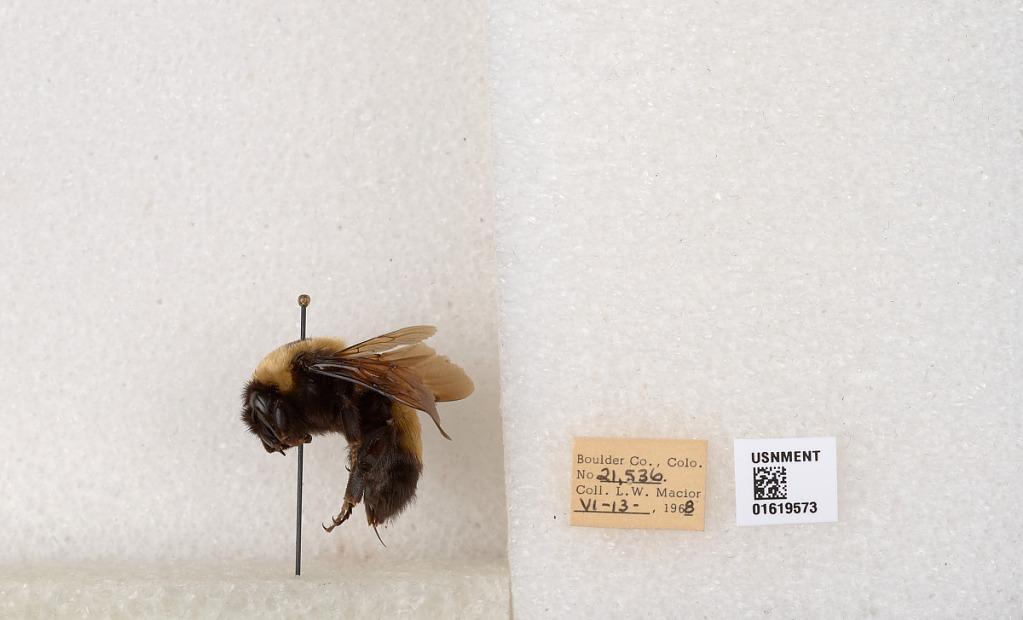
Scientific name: Bombus (Bombus) nevadensis Cresson